Frederick Calvert, 6th Baron Baltimore

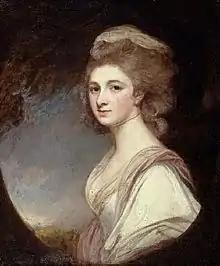
Calvert's daughter Frances Harford painted by George Romney in 1785

Calvert had numerous illegitimate children by various women, though he does appear to have attempted to support them. He is said to have left, on his death "a whole "seraglio" of white, black, etc, to provide for."